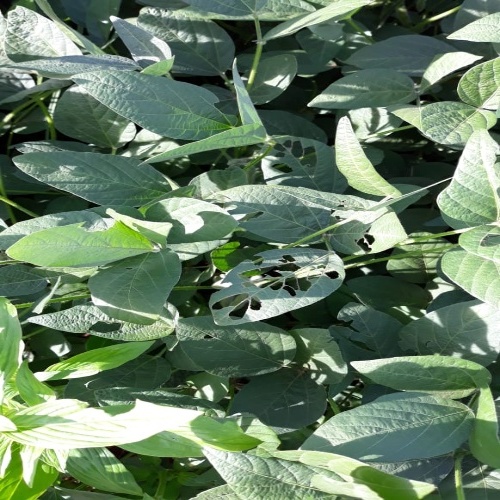
Label: Caterpillar